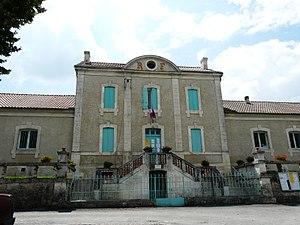
La mairie de Grand-Brassac, Dordogne, France.
Grand-Brassac est une commune française située dans le département de la Dordogne, en région Nouvelle-Aquitaine.